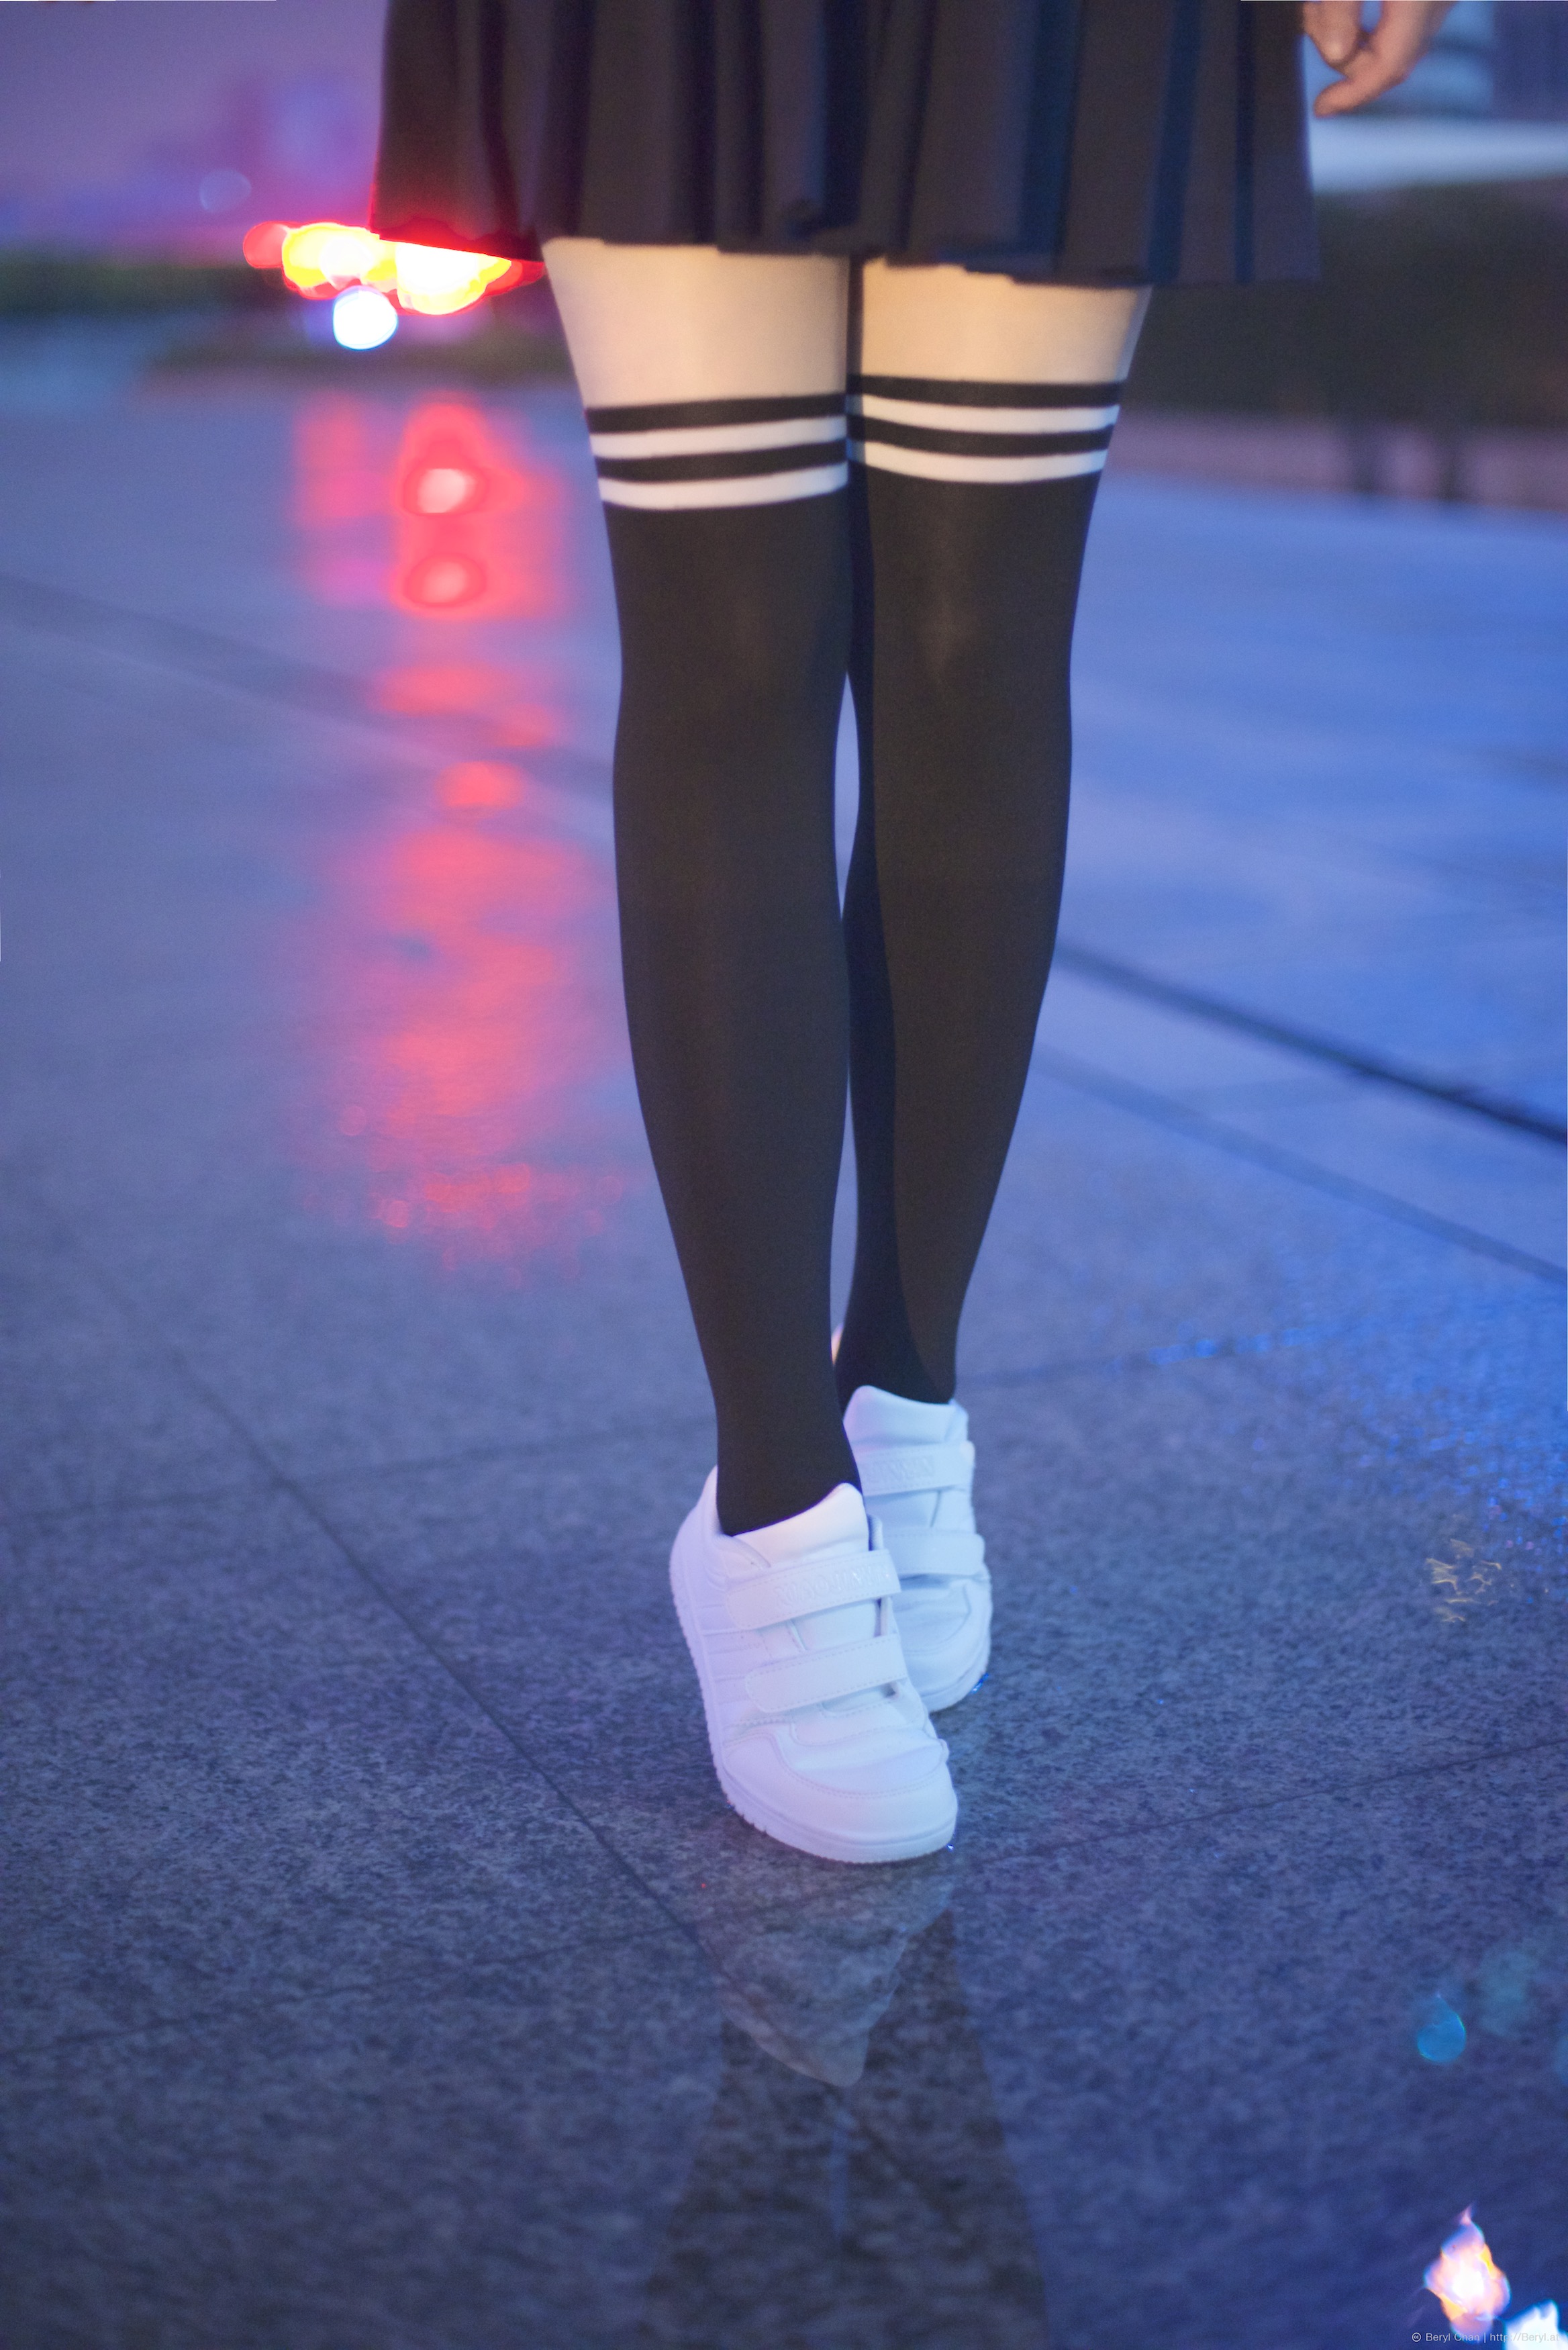
bokeh, girl, night, wet, cute, dark, asian, leg, evening, portrait, spring, color, fashion, blue, nikon, clothing, girls, 50mm, sneakers, thigh, footwear, lowlight, faceless, uniform, skirt, socks, tights, kneehighsocks, nikond800e, kneesocks, manuallensnocpu, pantyhose, schoolgirl, schooluniform, sailor, sailoruniform, shortskirt, whitesneakers